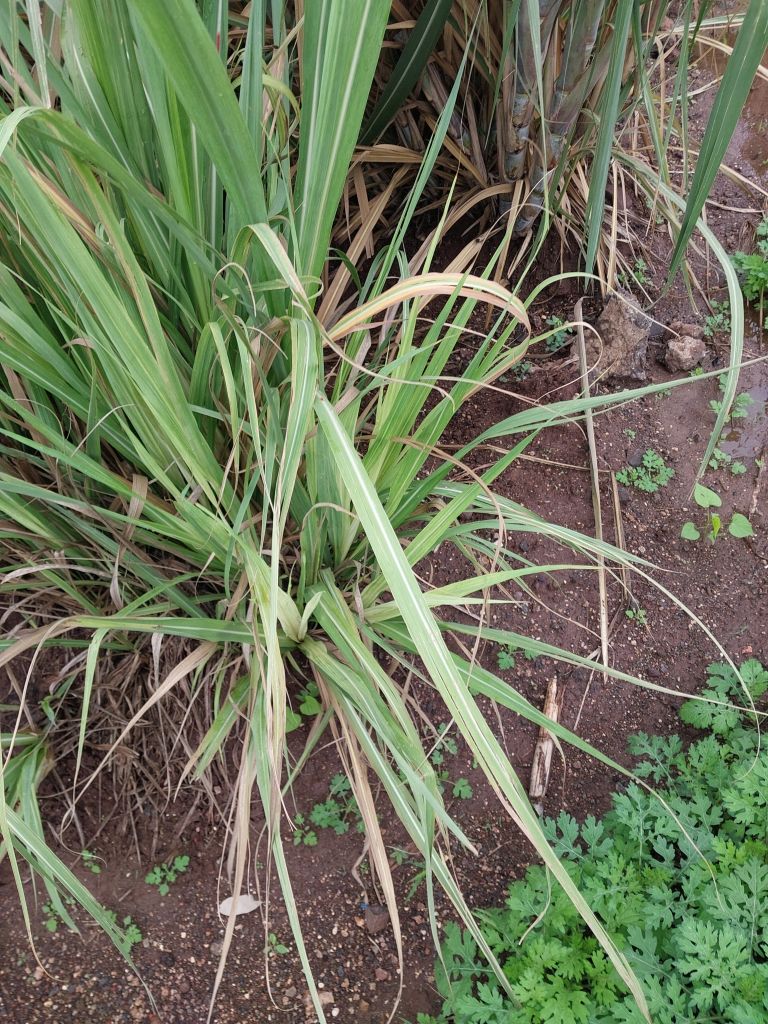
Label: Grassy shoot